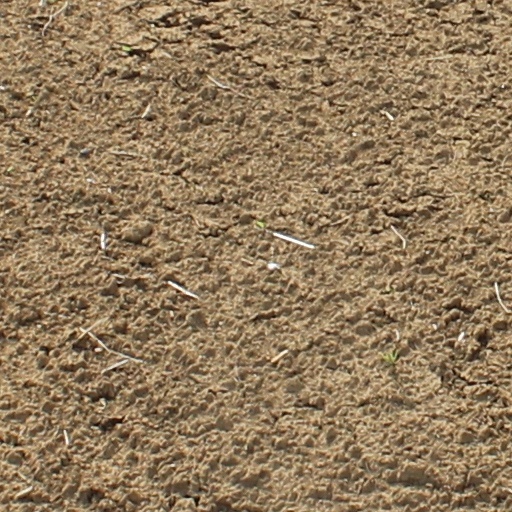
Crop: wheat